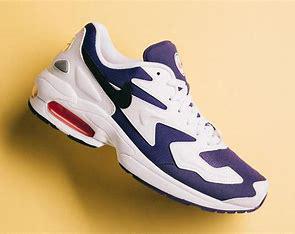
Brand: Nike
Model: Air MAX2 Light